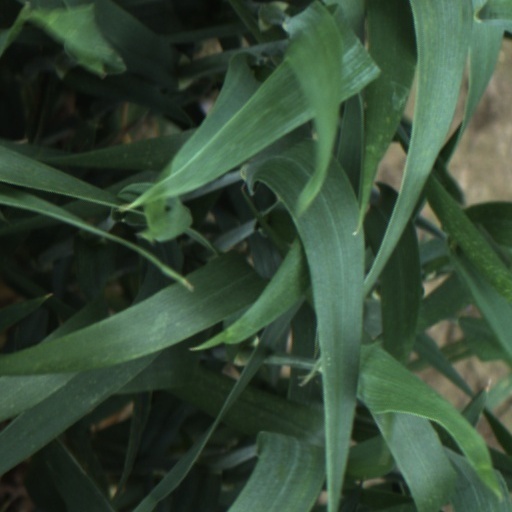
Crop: wheat